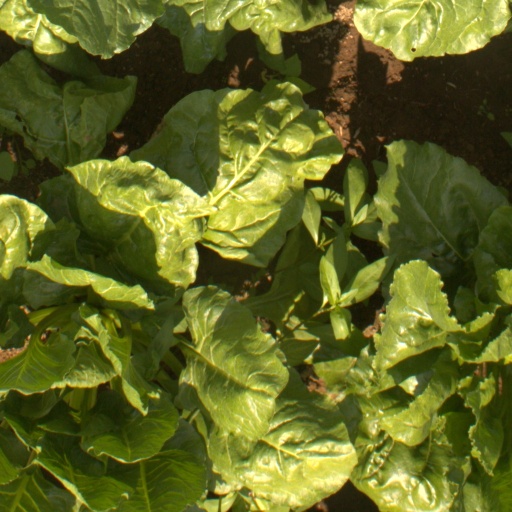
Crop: sugar beet